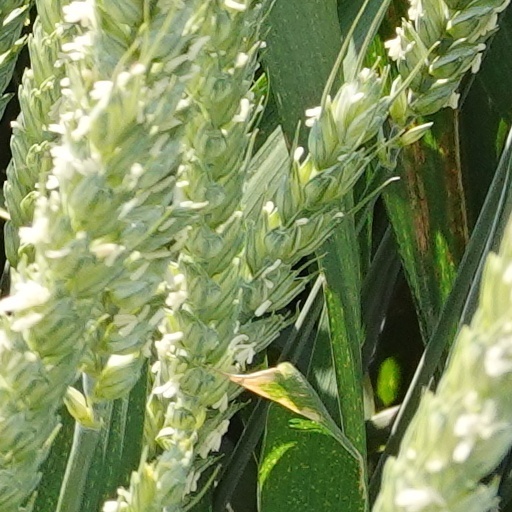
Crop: wheat